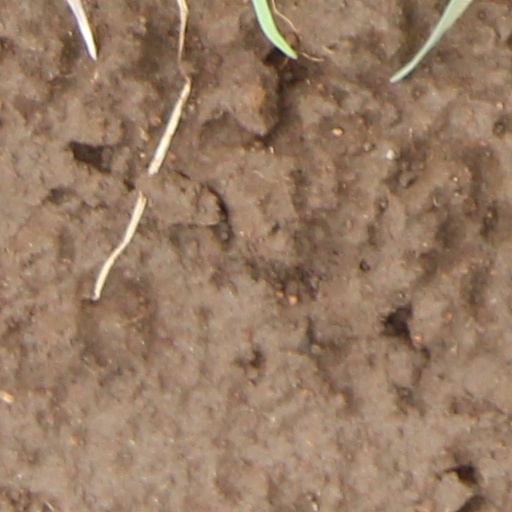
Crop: wheat